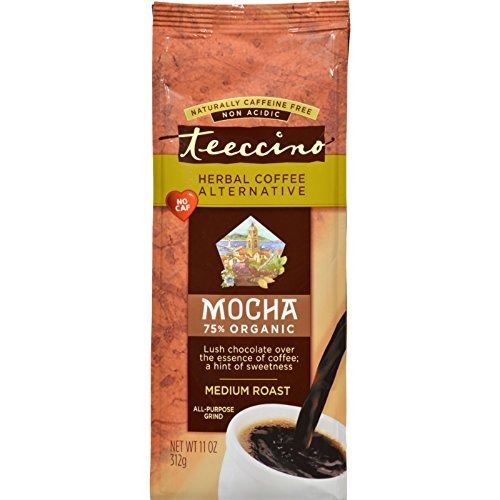
Item Name: Herbal Coffee, Organic, Mocha, 11 oz ( Value Bulk Multi-pack)
Value: 11.0
Unit: Ounce

Price: 14.29